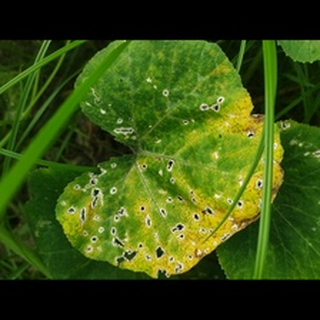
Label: pumpkin_powdery_mildew